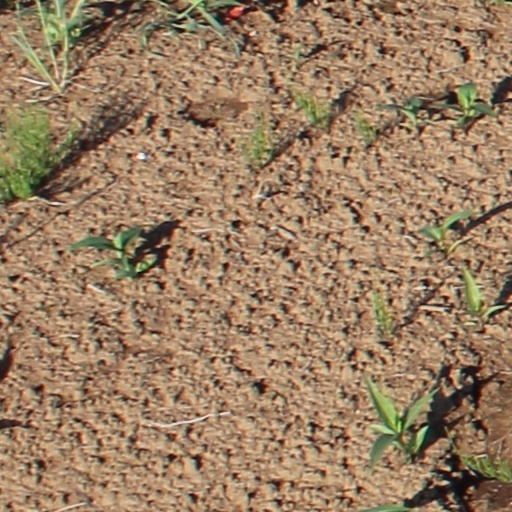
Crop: wheat